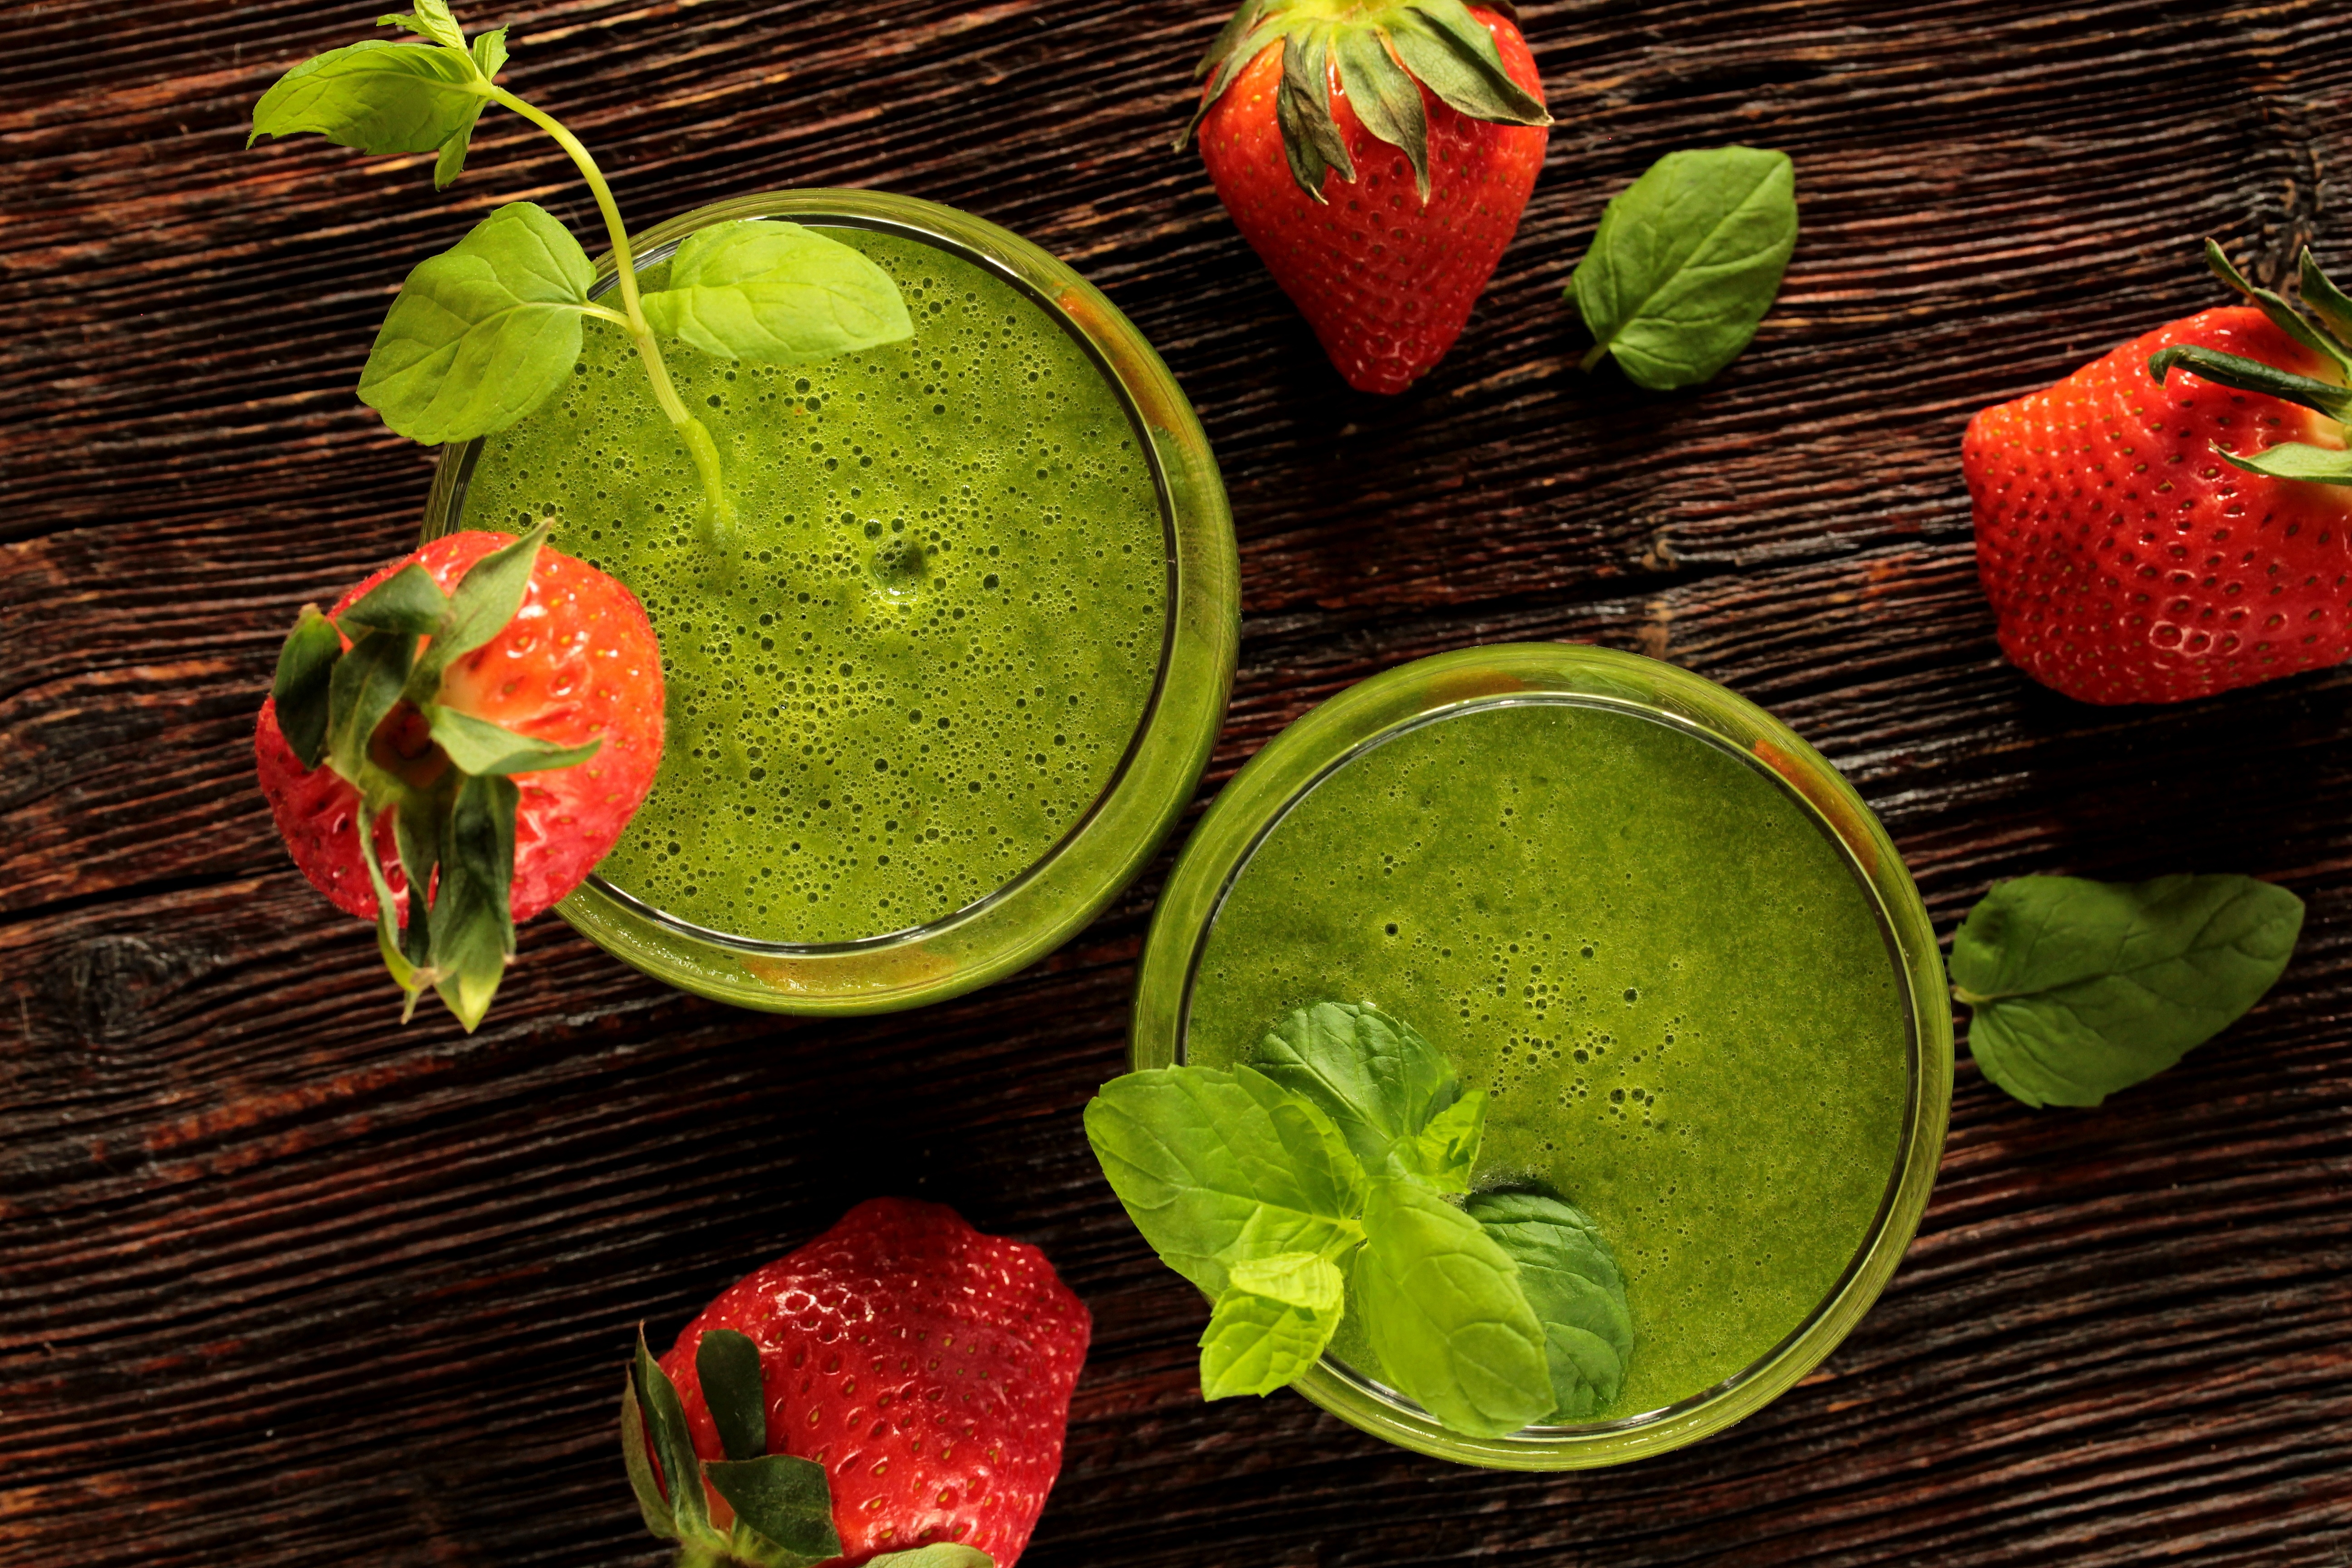
plant, fruit, leaf, flower, food, produce, drink, health, cocktail, strawberry, energy, mojito, smoothie, juice, nutrition, fit, strawberries, diet, detox, raw food, green cocktail